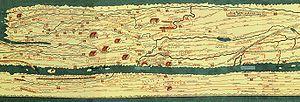
La chaussée de Bavay à Cologne est une voie romaine reliant Bavay, capitale des Nerviens, à Cologne, capitale de la Germanie inférieure en passant par Tongres. C’est aussi une des sept Chaussées Brunehaut rayonnant autour de Bavay. À Cologne elle est appelée Via Agrippinensis et plus récemment par les archéologues allemands Via Belgica.
L'histoire des Ardennes sous l'Antiquité synthétise l'histoire sous l'Antiquité, et dans les périodes précédentes, des régions comprise dans les limites géographiques actuelles de ce département français des Ardennes, un territoire marqué pendant des millénaires par l'étendue des forêts, délimité au sud et à l'ouest par la Champagne crayeuse et le Bassin parisien, à l'est par les Ardennes belges.
La Voie des Ardennes est l'un des axes de communication faisant partie d'un ensemble de routes et d'itinéraires qui constituent un réseau routier construit par la Rome antique : les voies romaines.